Hudsonville Christian School Building

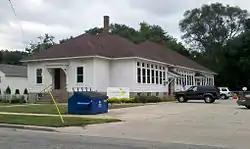

The Hudsonville Christian School Building is a school building located at 5692 School Avenue in Hudsonville, Michigan. It was listed on the National Register of Historic Places in 2008.